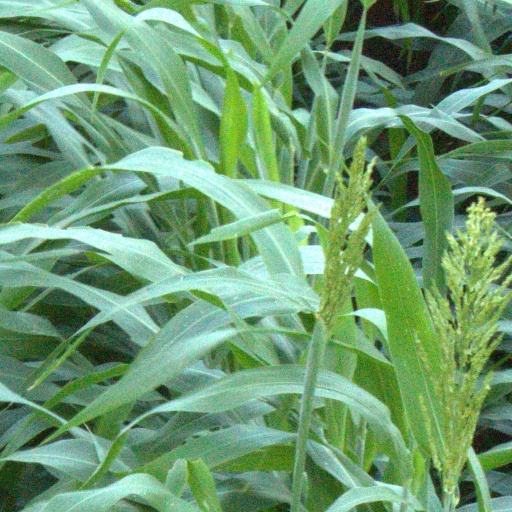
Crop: sorghum